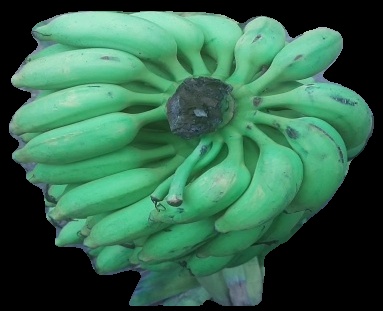
Variety: elakki-bale
Grade: grade2